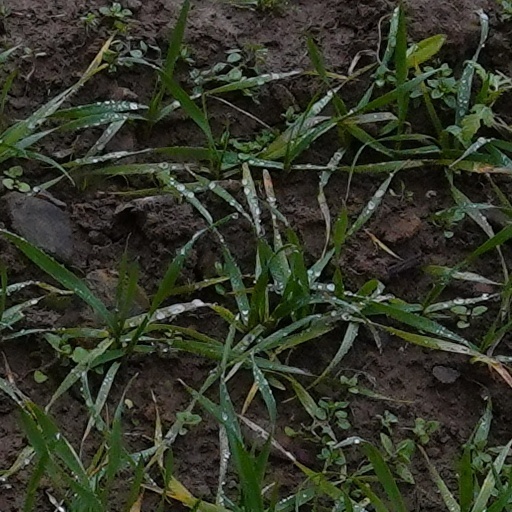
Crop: wheat